Farallon Steamship Disaster

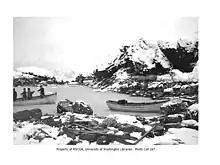
The survivors collecting provisions from the wreck

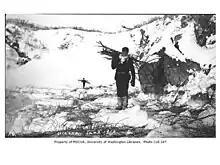
The survivors collecting firewood

The Farallon Steamship Disaster was the wreck of a wooden Alaska Steamship Company passenger liner, SS "Farallon", that hit Black Reef in Cook Inlet in the Territory of Alaska on 5 January 1910. All on board evacuated to a nearby island, where most had to survive for a month in a mid-winter climate before they were rescued. Six other survivors survived an attempt to row across Shelikof Strait in search of rescue for the stranded men.